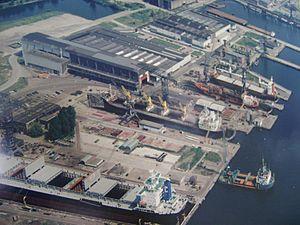
La NDSM, était une entreprise néerlandaise de construction navale basée à Amsterdam. Son siège était situé au NDSM-werf sur la rive nord de l'IJ dans l'arrondissement de Noord.